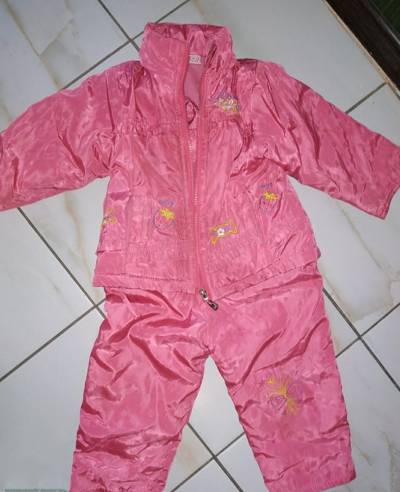
Waste category: clothes